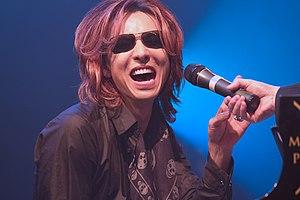
Toshi et Yoshiki, de X Japan, en duo à Japan Expo 2010 (Paris, France).